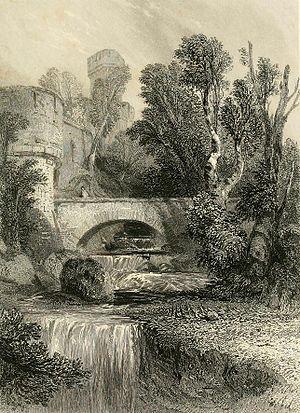
George Cattermole, 10 août 1800 – 24 juillet 1868, est un dessinateur et peintre anglais, principalement d'aquarelles. Il est ami avec Charles Dickens et beaucoup d’autres personnalités littéraire et artistiques.